Peruvian Naval Infantry

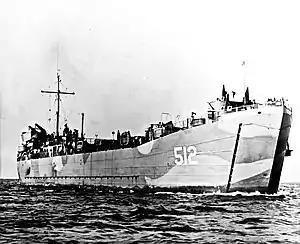
"BAP Paita", ("USS LST-512" in image), one of Peru's first amphibious warfare ships purchased during its modernization.

The Marines were received an update on 2 February 1919 when the Battalion of the Navy was organized into two companies of riflemen, one section of machine gunners and another section of servicemen, commanded by corvette captain Héctor Mercado. The Peruvian Navy in charge of defending the oil port of Talara then allied itself with the United States, patrolling the continent and the Panama Canal. On 9 June 1943, President Manuel Prado decreed the creation of the Infantería de Marina as part of the Naval Coast Defense Force. Through the 1950s and into the 1960s, multiple amphibious warfare ships and weapons were purchased. The Naval Station of Ancon was created on October 8, 1971, with the Amphibious Command Company headquartered there a year later providing logistical information to better organize amphibious operations.